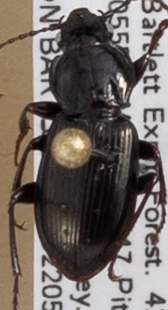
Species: Pterostichus pensylvanicus
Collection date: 2022-05-25
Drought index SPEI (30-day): -0.8
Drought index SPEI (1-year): -0.54
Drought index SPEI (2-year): -1.45